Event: Nepal Earthquake
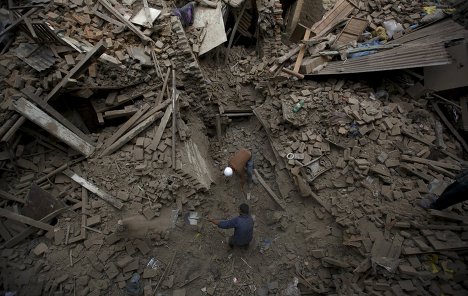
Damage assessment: damage